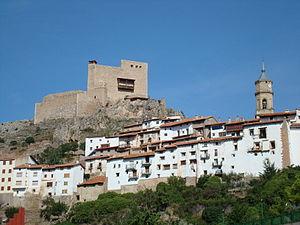
Alcalá de la Selva est une commune d’Espagne, dans la province de Teruel, communauté autonome d'Aragon, comarque de Gúdar-Javalambre